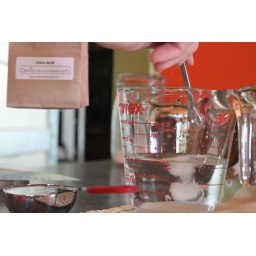
dissolved in 1 cup cool water